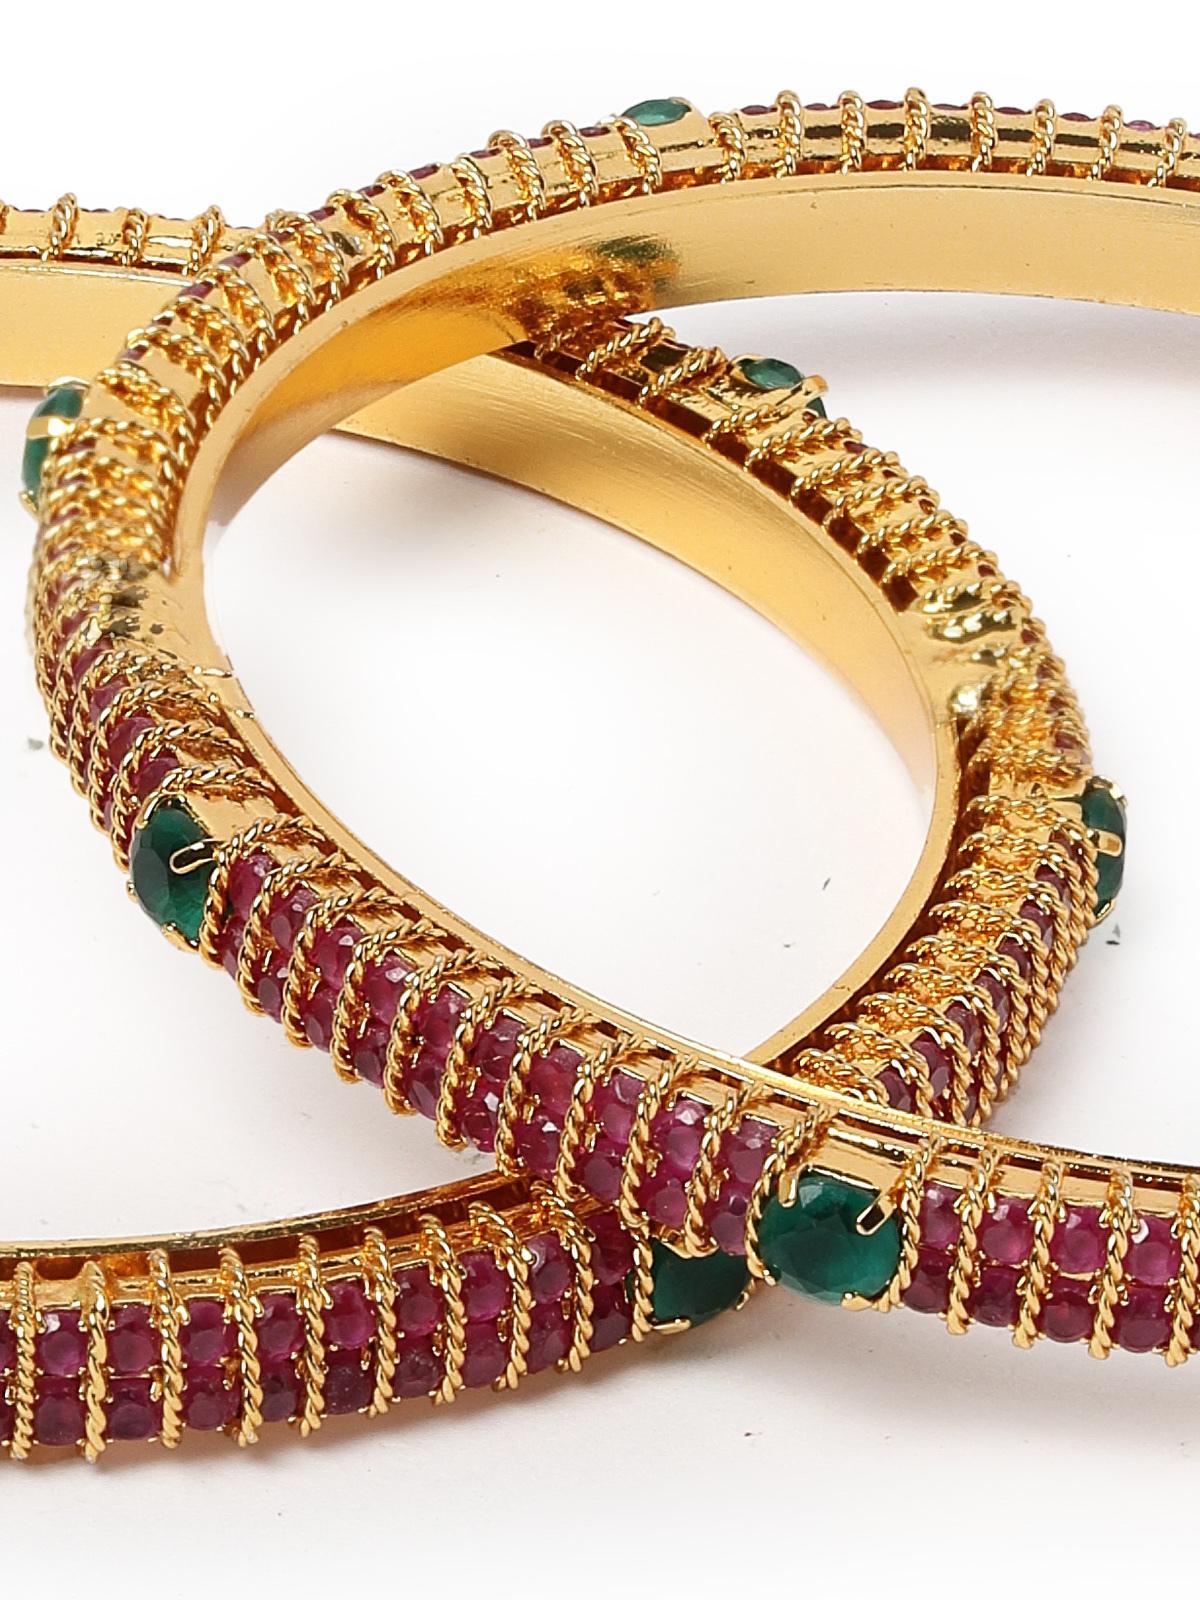
Sukkhi Decorative Gold Tone Plated Red And Green Kada Bracelet Bangle Jewellery Set for Women & Girls | Set of 2 Latest Design | Birthday Anniversary Gift for Women|B105864_2.4
Type: Bracelets & Bangles
Brand: Sukkhi
Price: Rs. 1171
 Enhance your style with the Sukkhi Decorative Gold Tone Plated Kada Bracelet Bangle Set for Women & Girls. This set of two features a captivating combination of red and green, adorned with intricate decorative elements. The latest design, complemented by a gold-tone finish, adds a touch of sophistication to any ensemble. Sized at 2.4, 2.6 and 2.8, these bracelets make for a perfect birthday or anniversary gift, celebrating contemporary design and timeless elegance for the special women in your life.Disclaimer:There may be slight variation in shade and colour due to photographic effects and monitor settings
Included: 2 Bangles